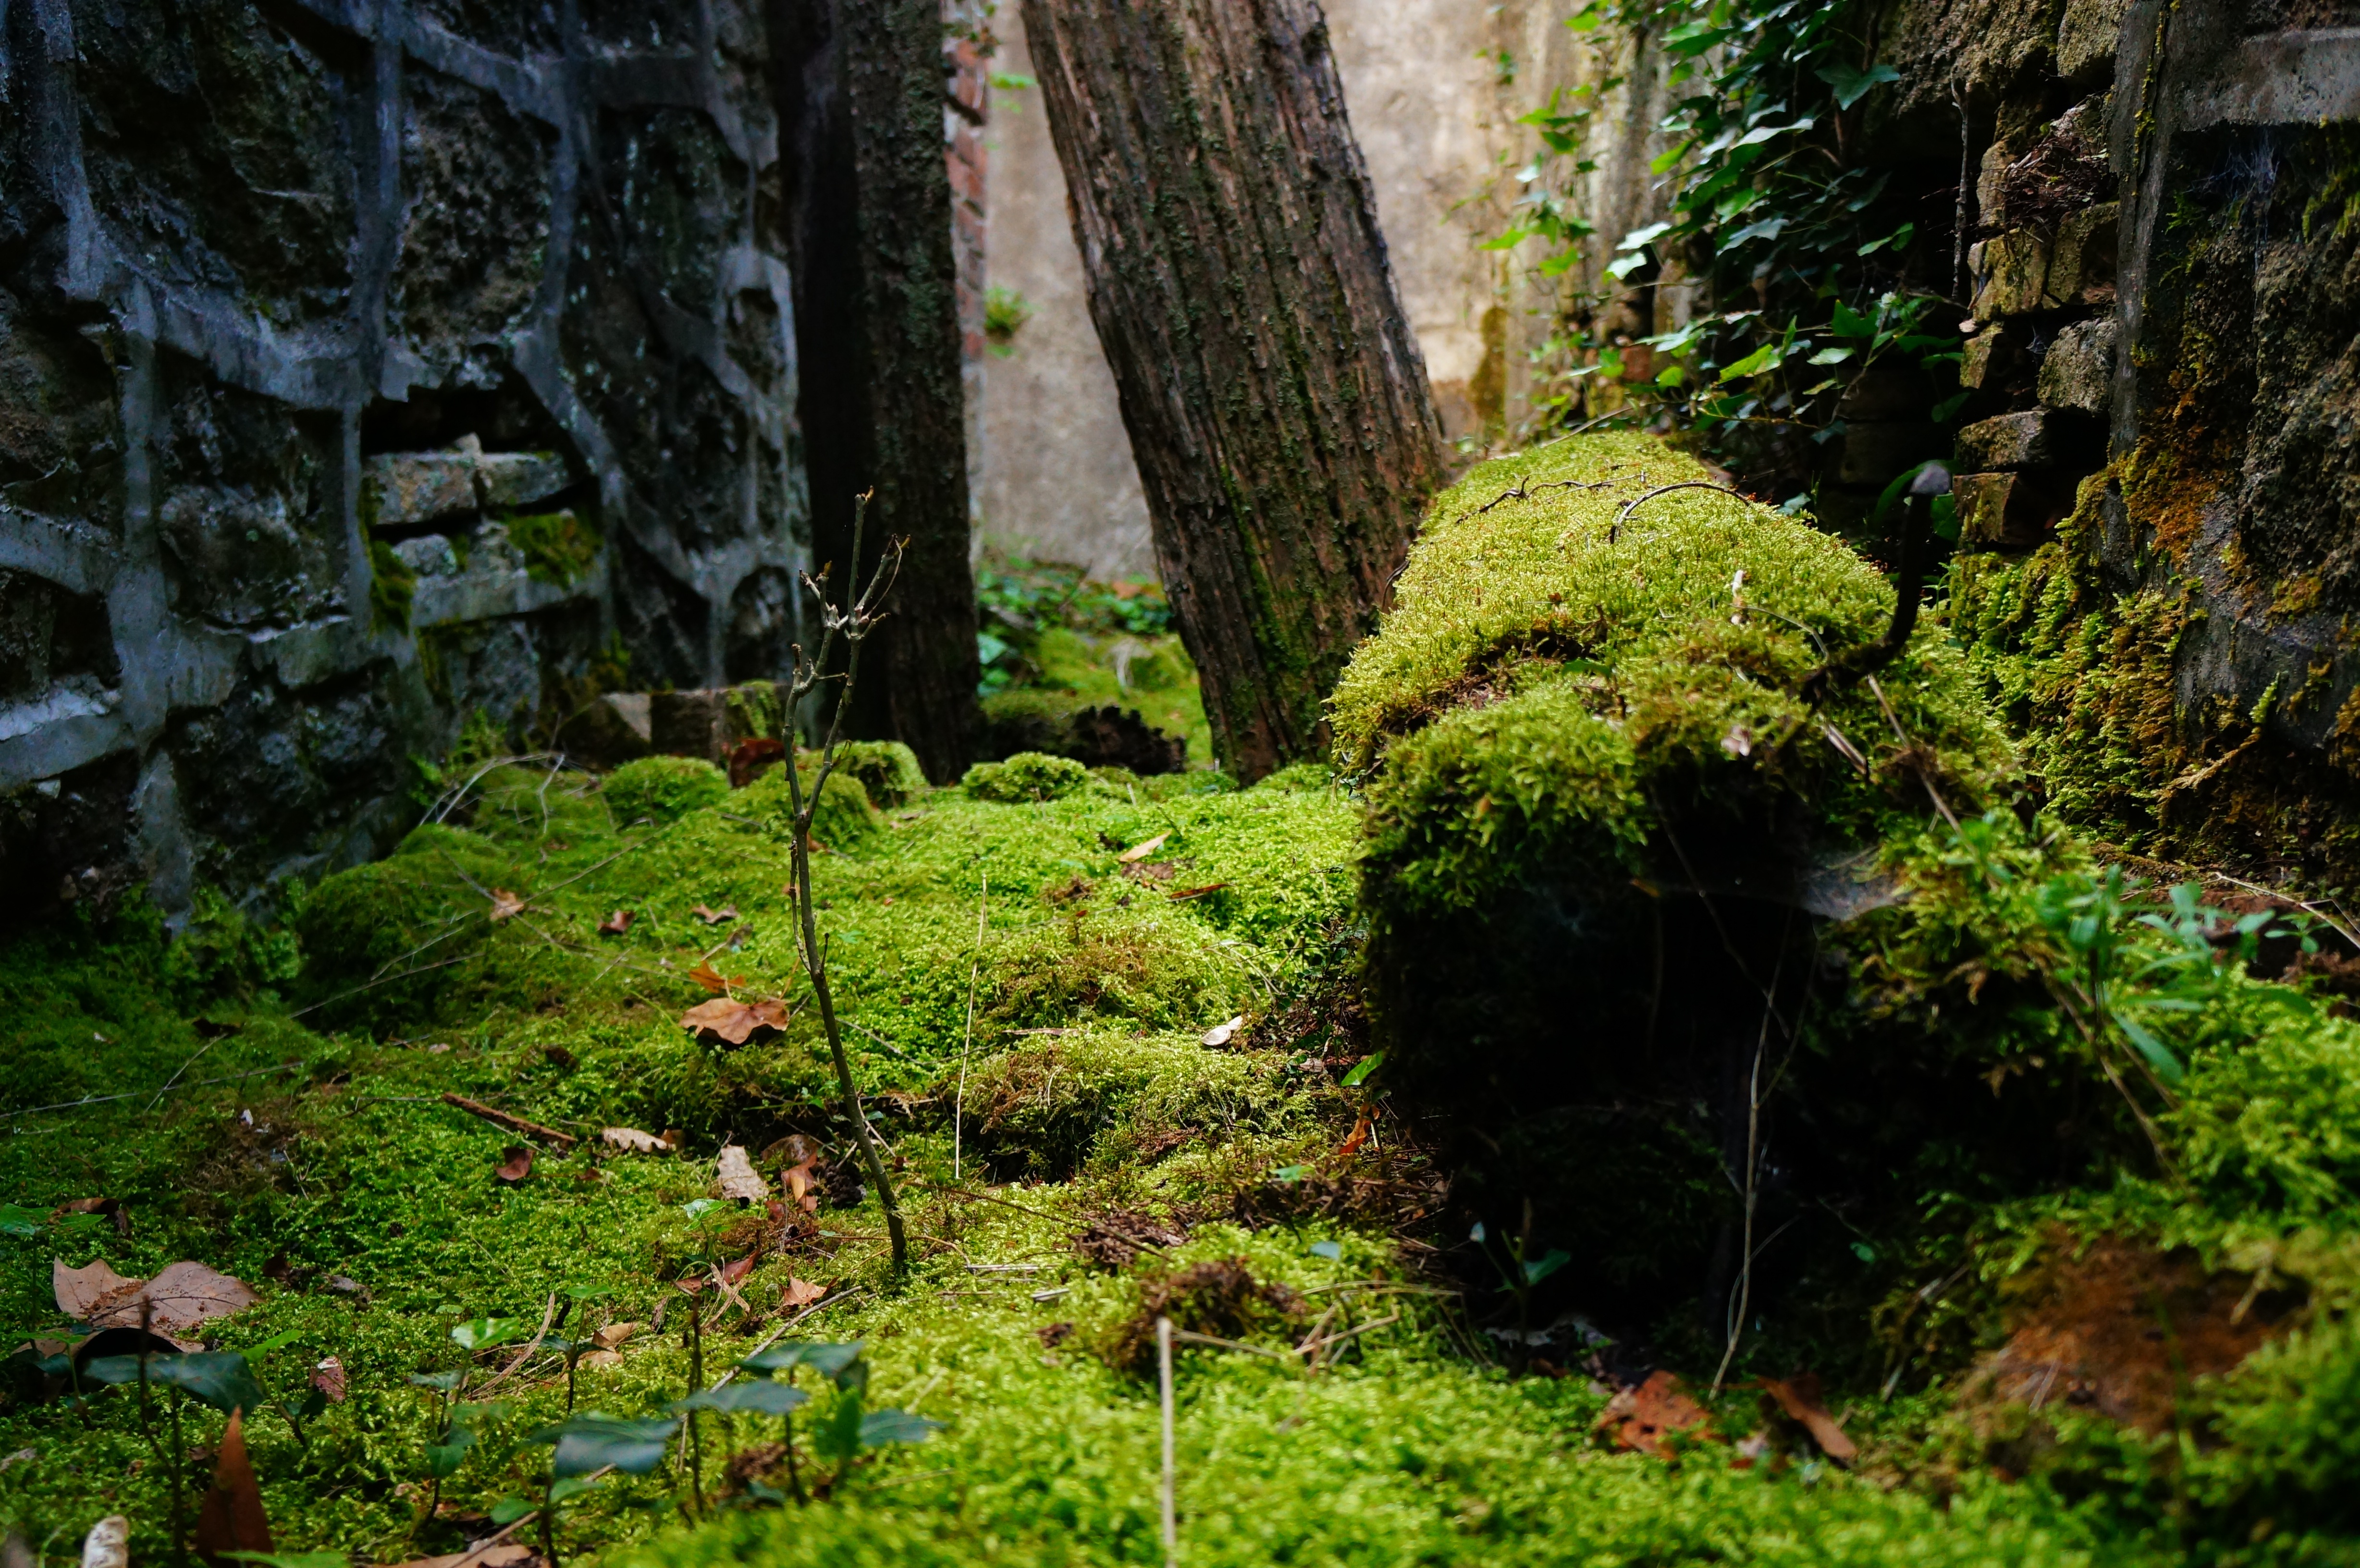
tree, nature, forest, rock, wilderness, plant, leaf, flower, moss, beam, foam, stream, green, jungle, autumn, abandoned, flora, vegetation, rainforest, woodland, habitat, old growth forest, natural environment, woody plant, non vascular land plant